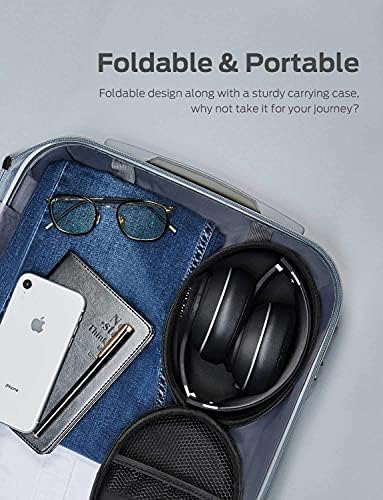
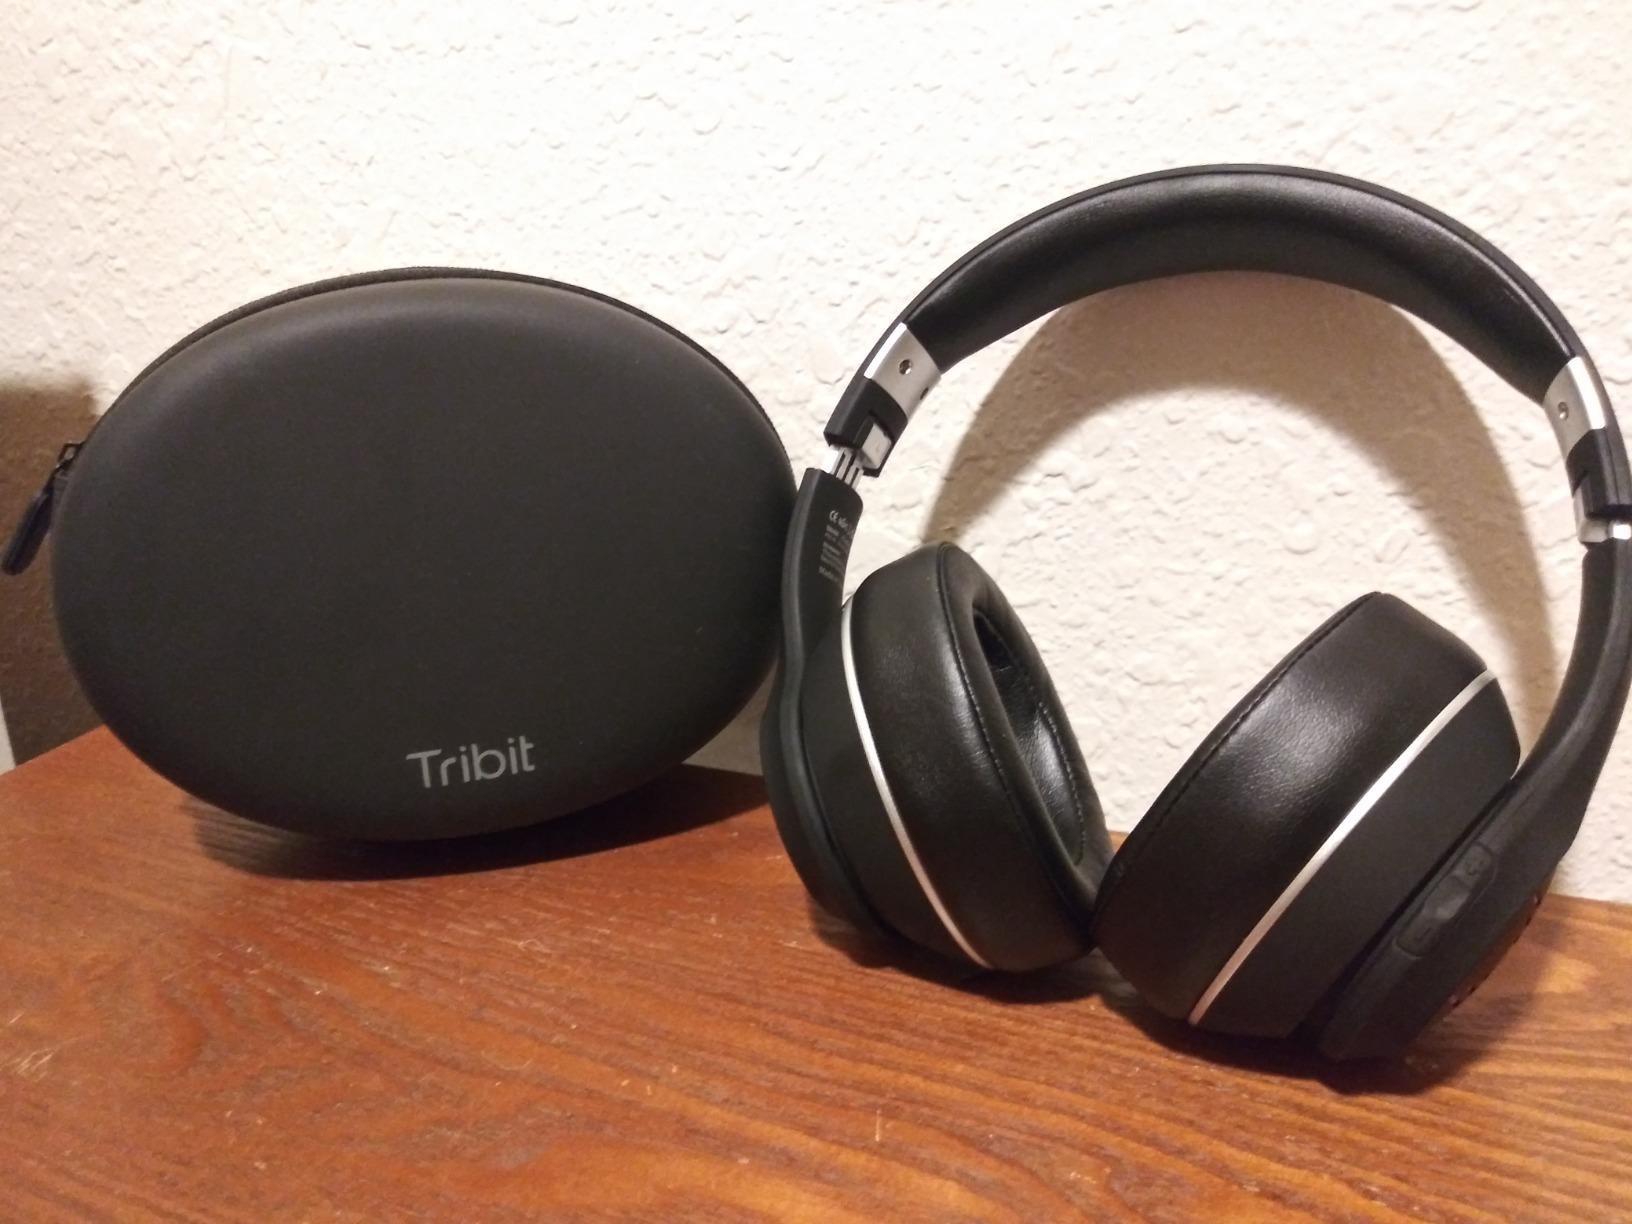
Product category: headphones
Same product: yes